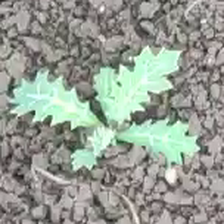
Weed species: Bilayat_(Mexicana_Argemone)